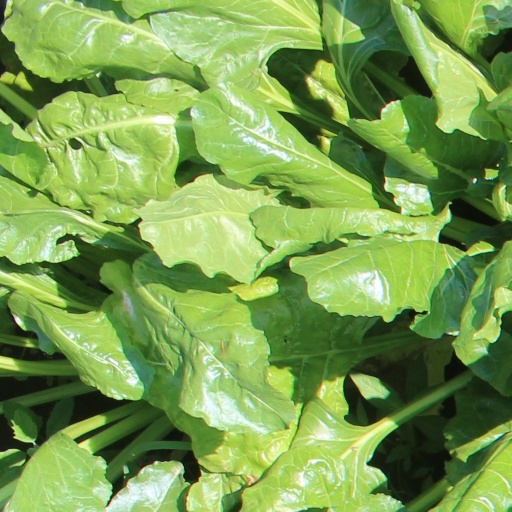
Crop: sugar beet